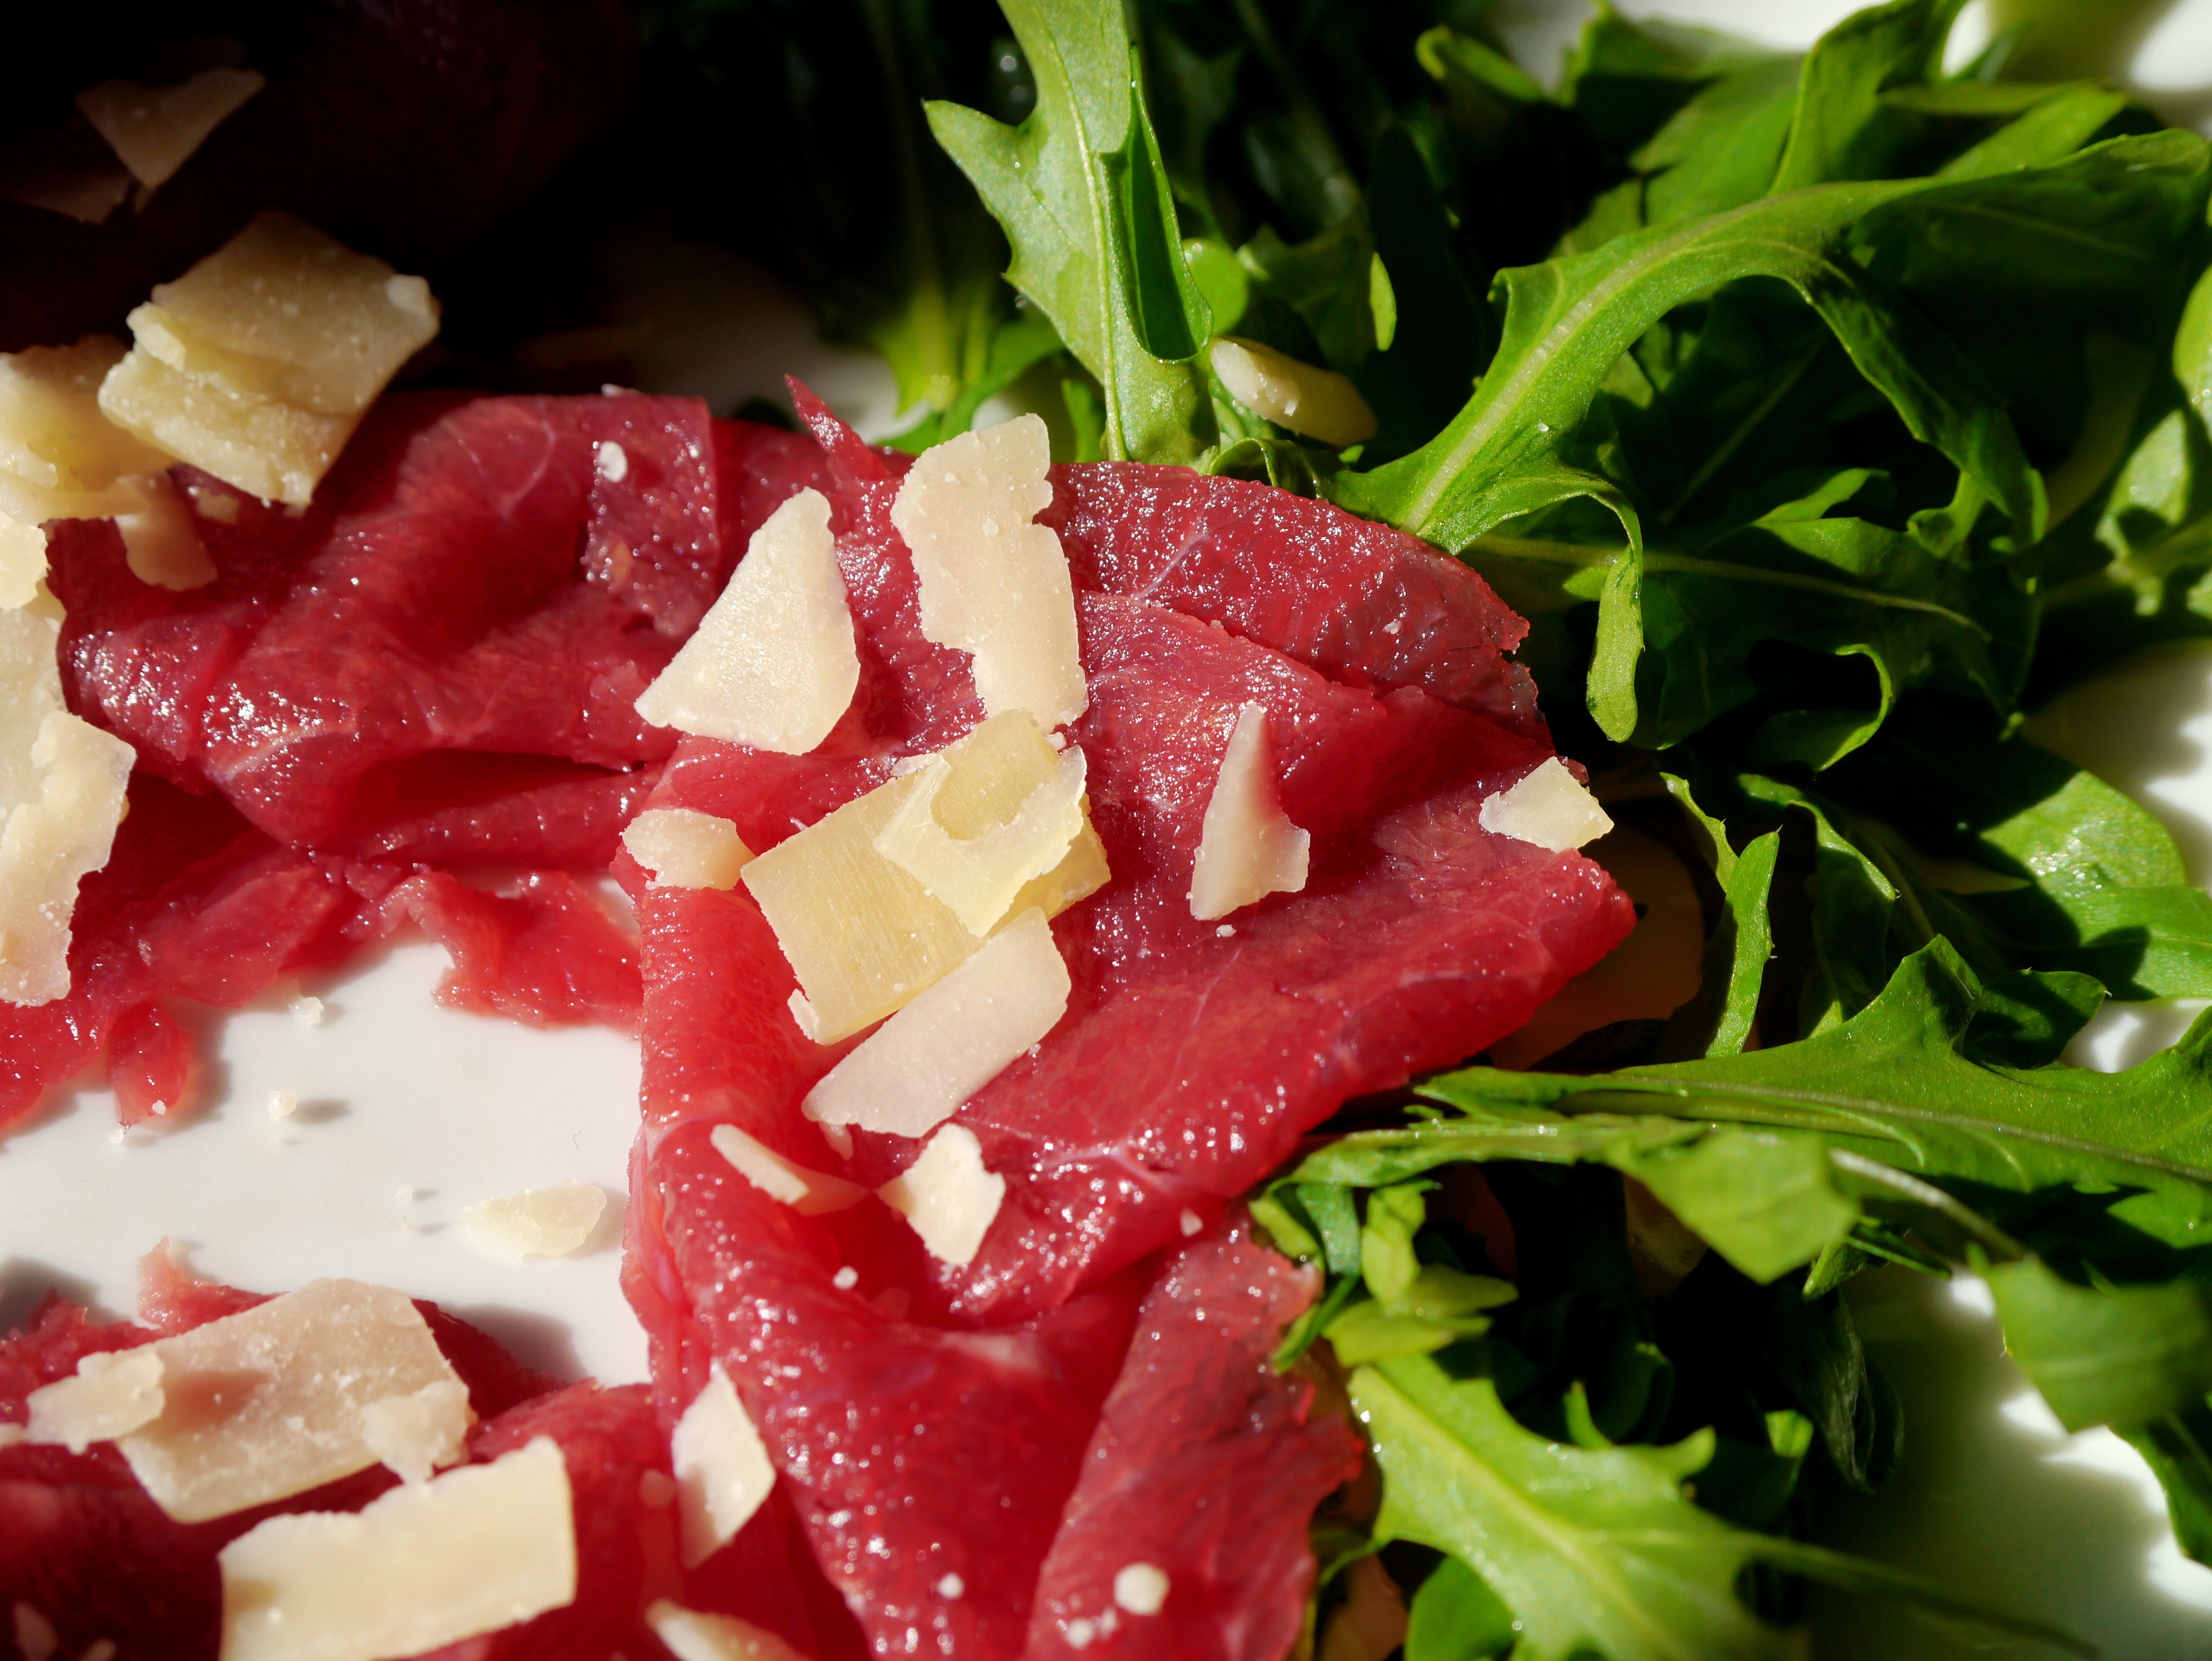
dish, meal, food, salad, produce, vegetable, meat, cuisine, beef, rocket, cheese, prosciutto, raw meat, raw, parmesan, carpaccio, salt cured meat